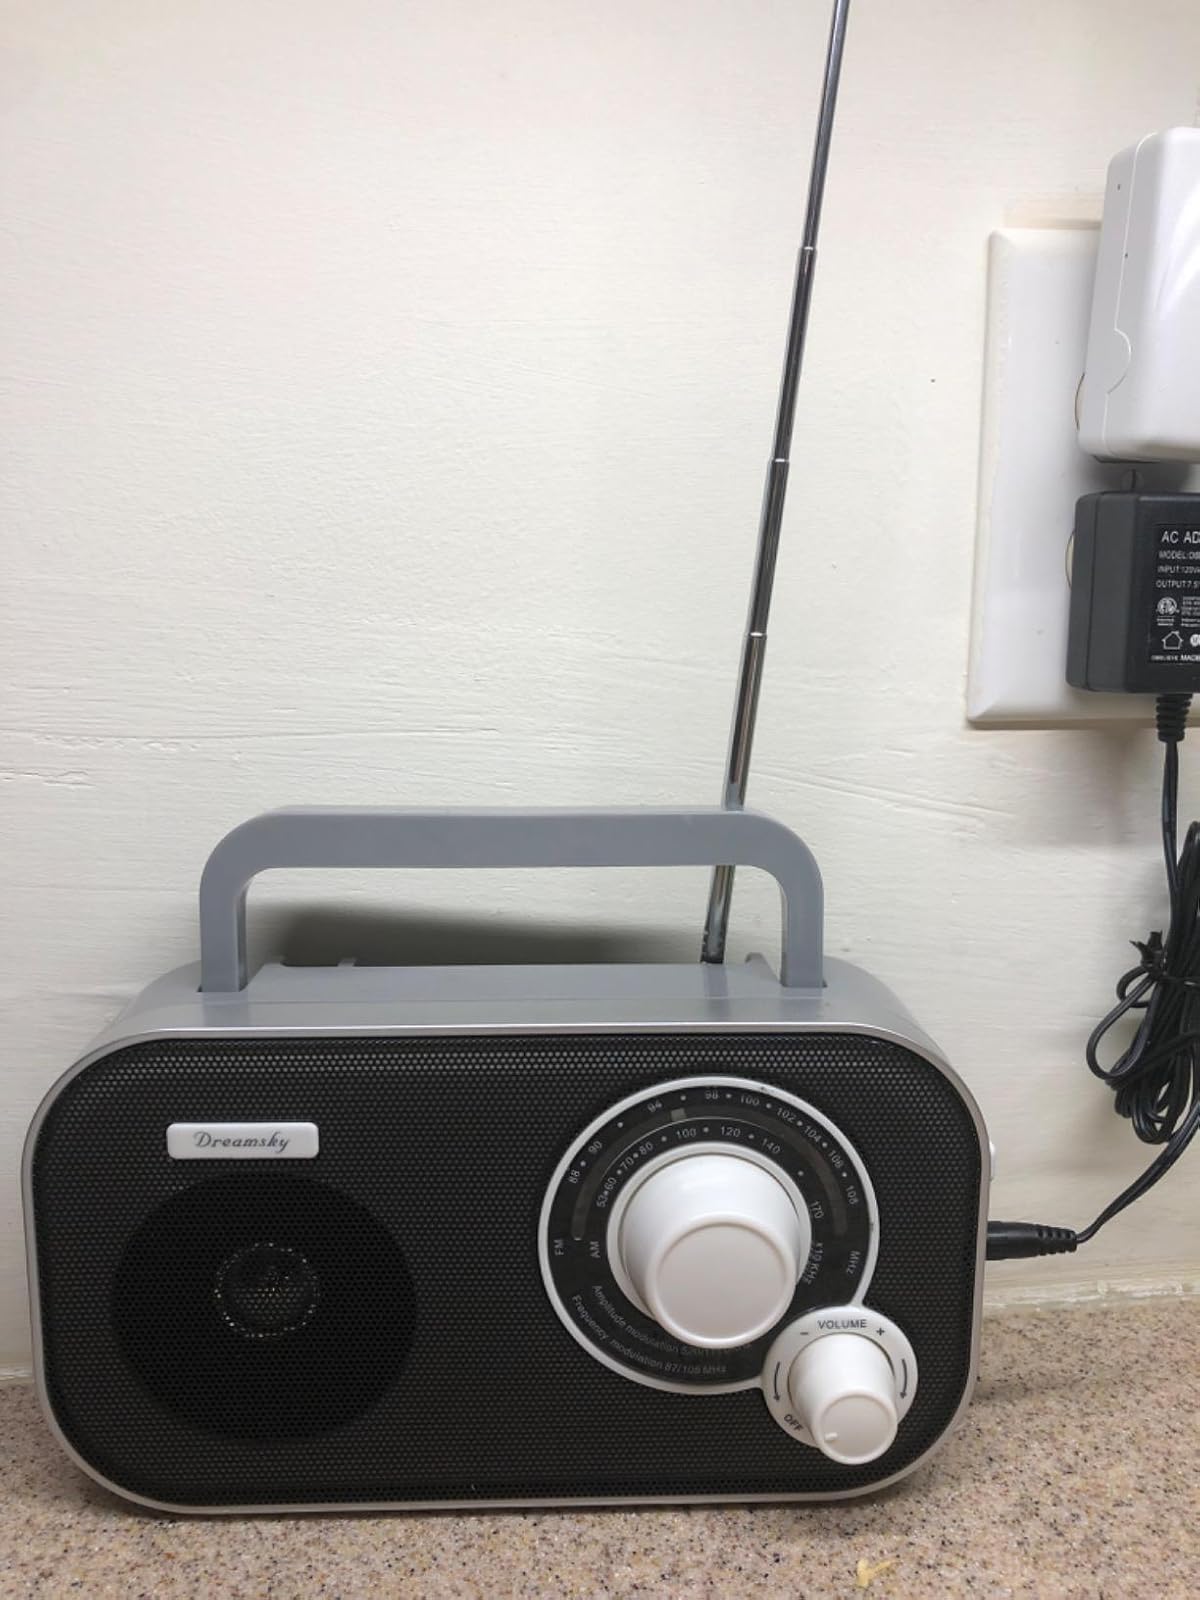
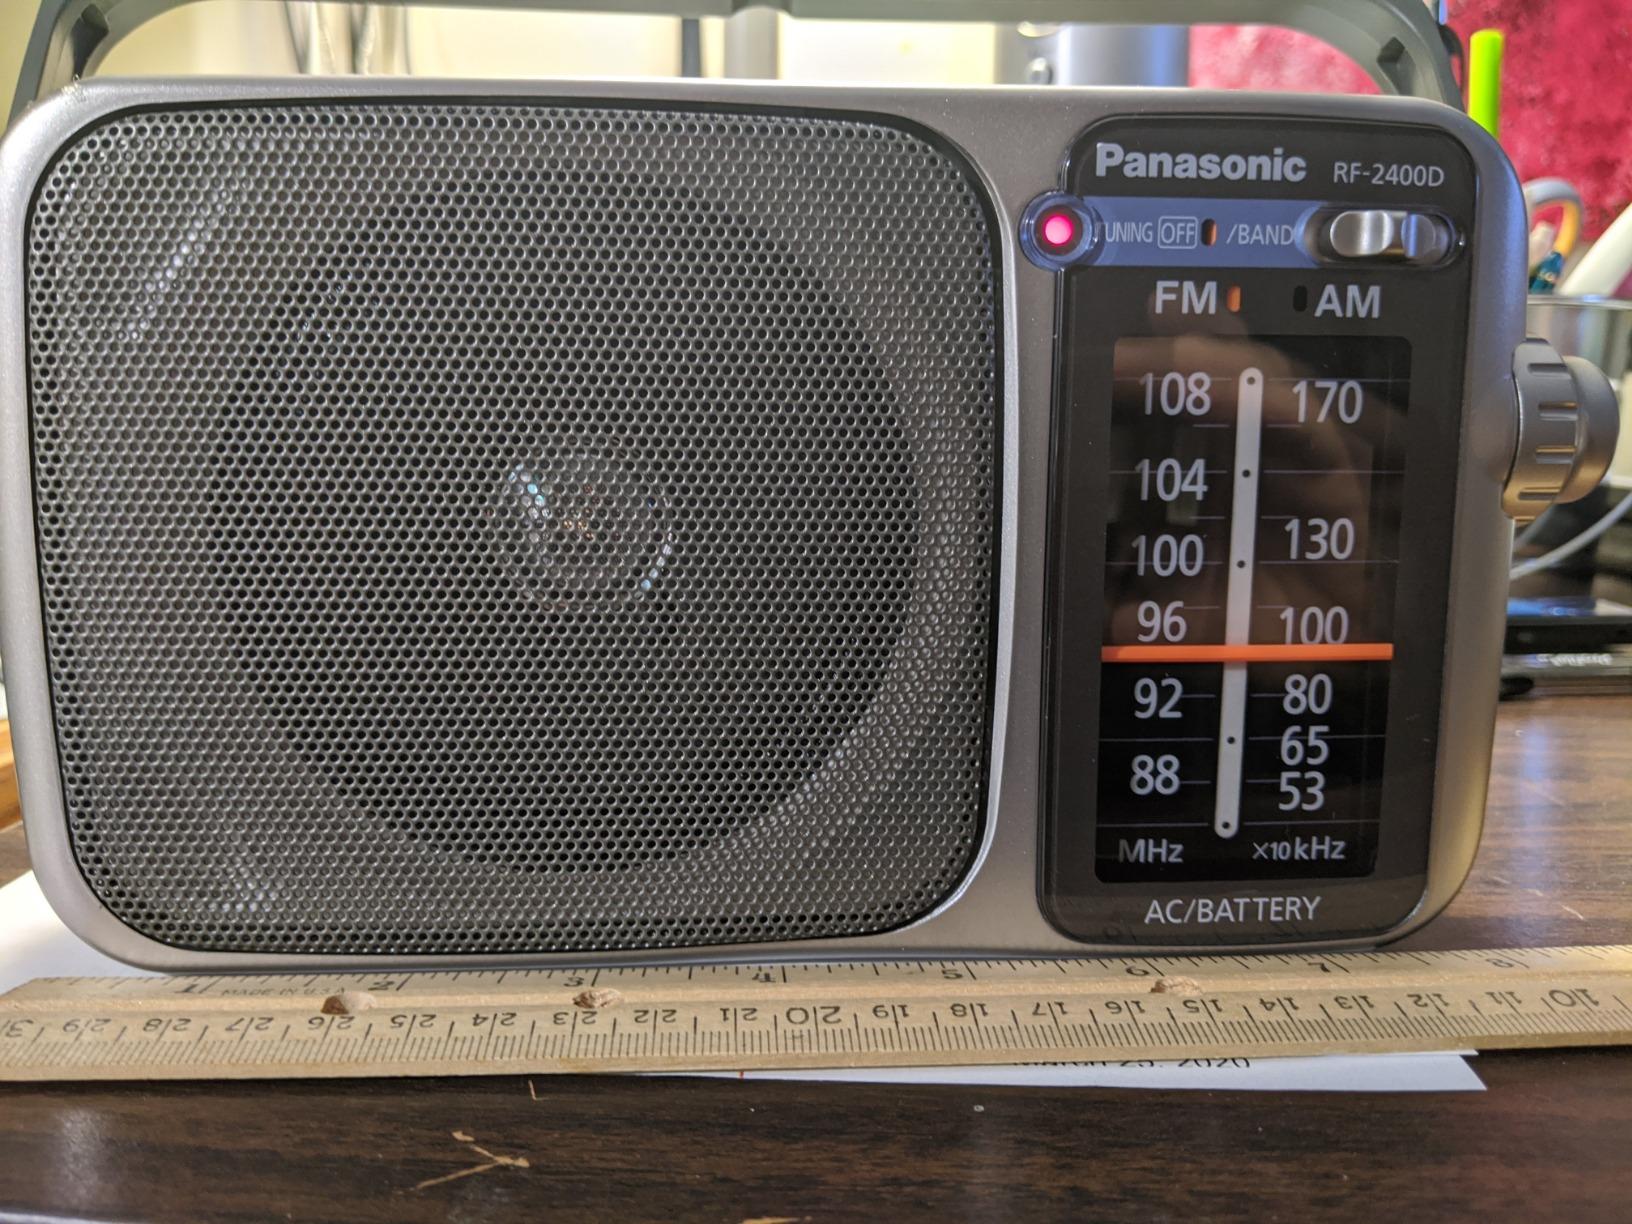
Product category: radio
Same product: no